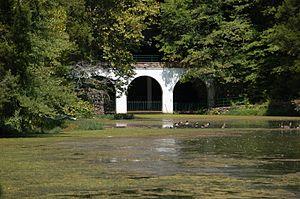
Le parc d'État de Dunbar Cave est un parc d'État situé près de l'agglomération de Clarksville dans le Tennessee, aux États-Unis. Le parc possède un sentier pédestre, un lac ainsi qu'une grotte. La grotte fut découverte en 1784 par Thomas Dunbar.